1562

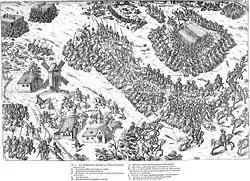
December 19: Battle of Dreux

Year 1562 (MDLXII) was a common year starting on Thursday of the Julian calendar.